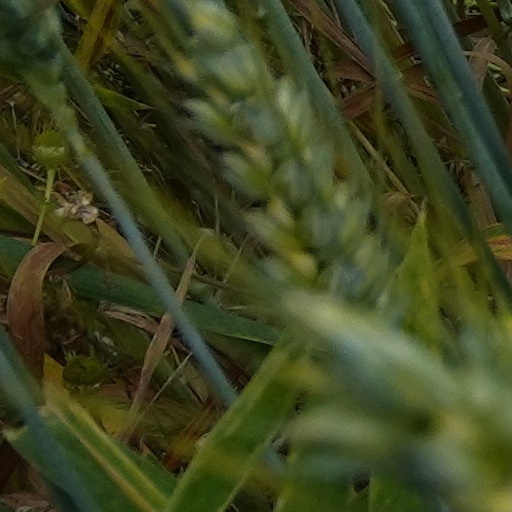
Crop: wheat